William Strahan (publisher)

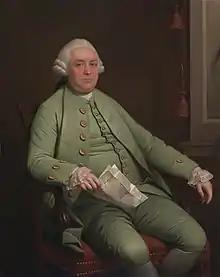
"William Strahan" (Mason Chamberlin)

William Strahan (24 March 1715 – 9 July 1785) was a Scottish printer and publisher, and a politician who sat in the House of Commons between from 1774 to 1784. He was a correspondent and later a good friend of Benjamin Franklin.